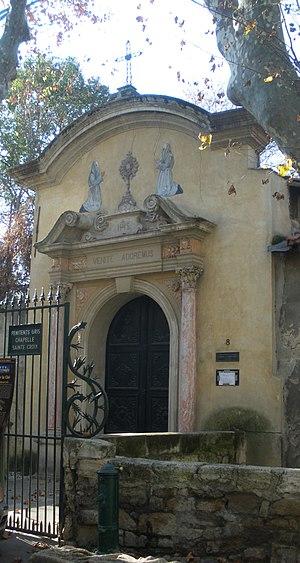
Chapelle des Pénitants Gris, à Avignon
La rue des Teinturiers est l'une des artères d'Avignon intramuros.